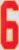
Number: 6